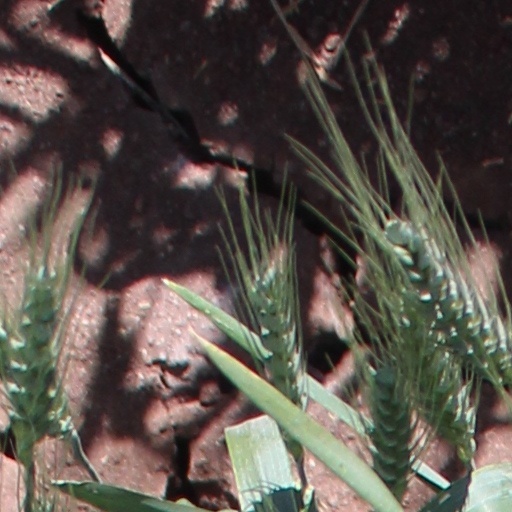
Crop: wheat